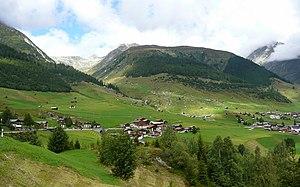
Tujetsch est une commune suisse du canton des Grisons. C'est un des foyers de l'élevage du mouton des Grisons.